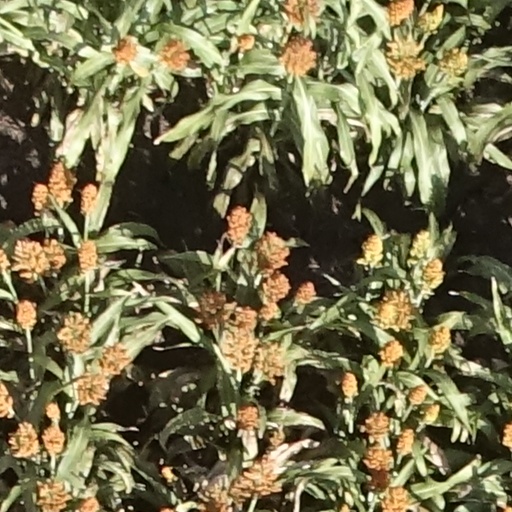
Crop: sorghum